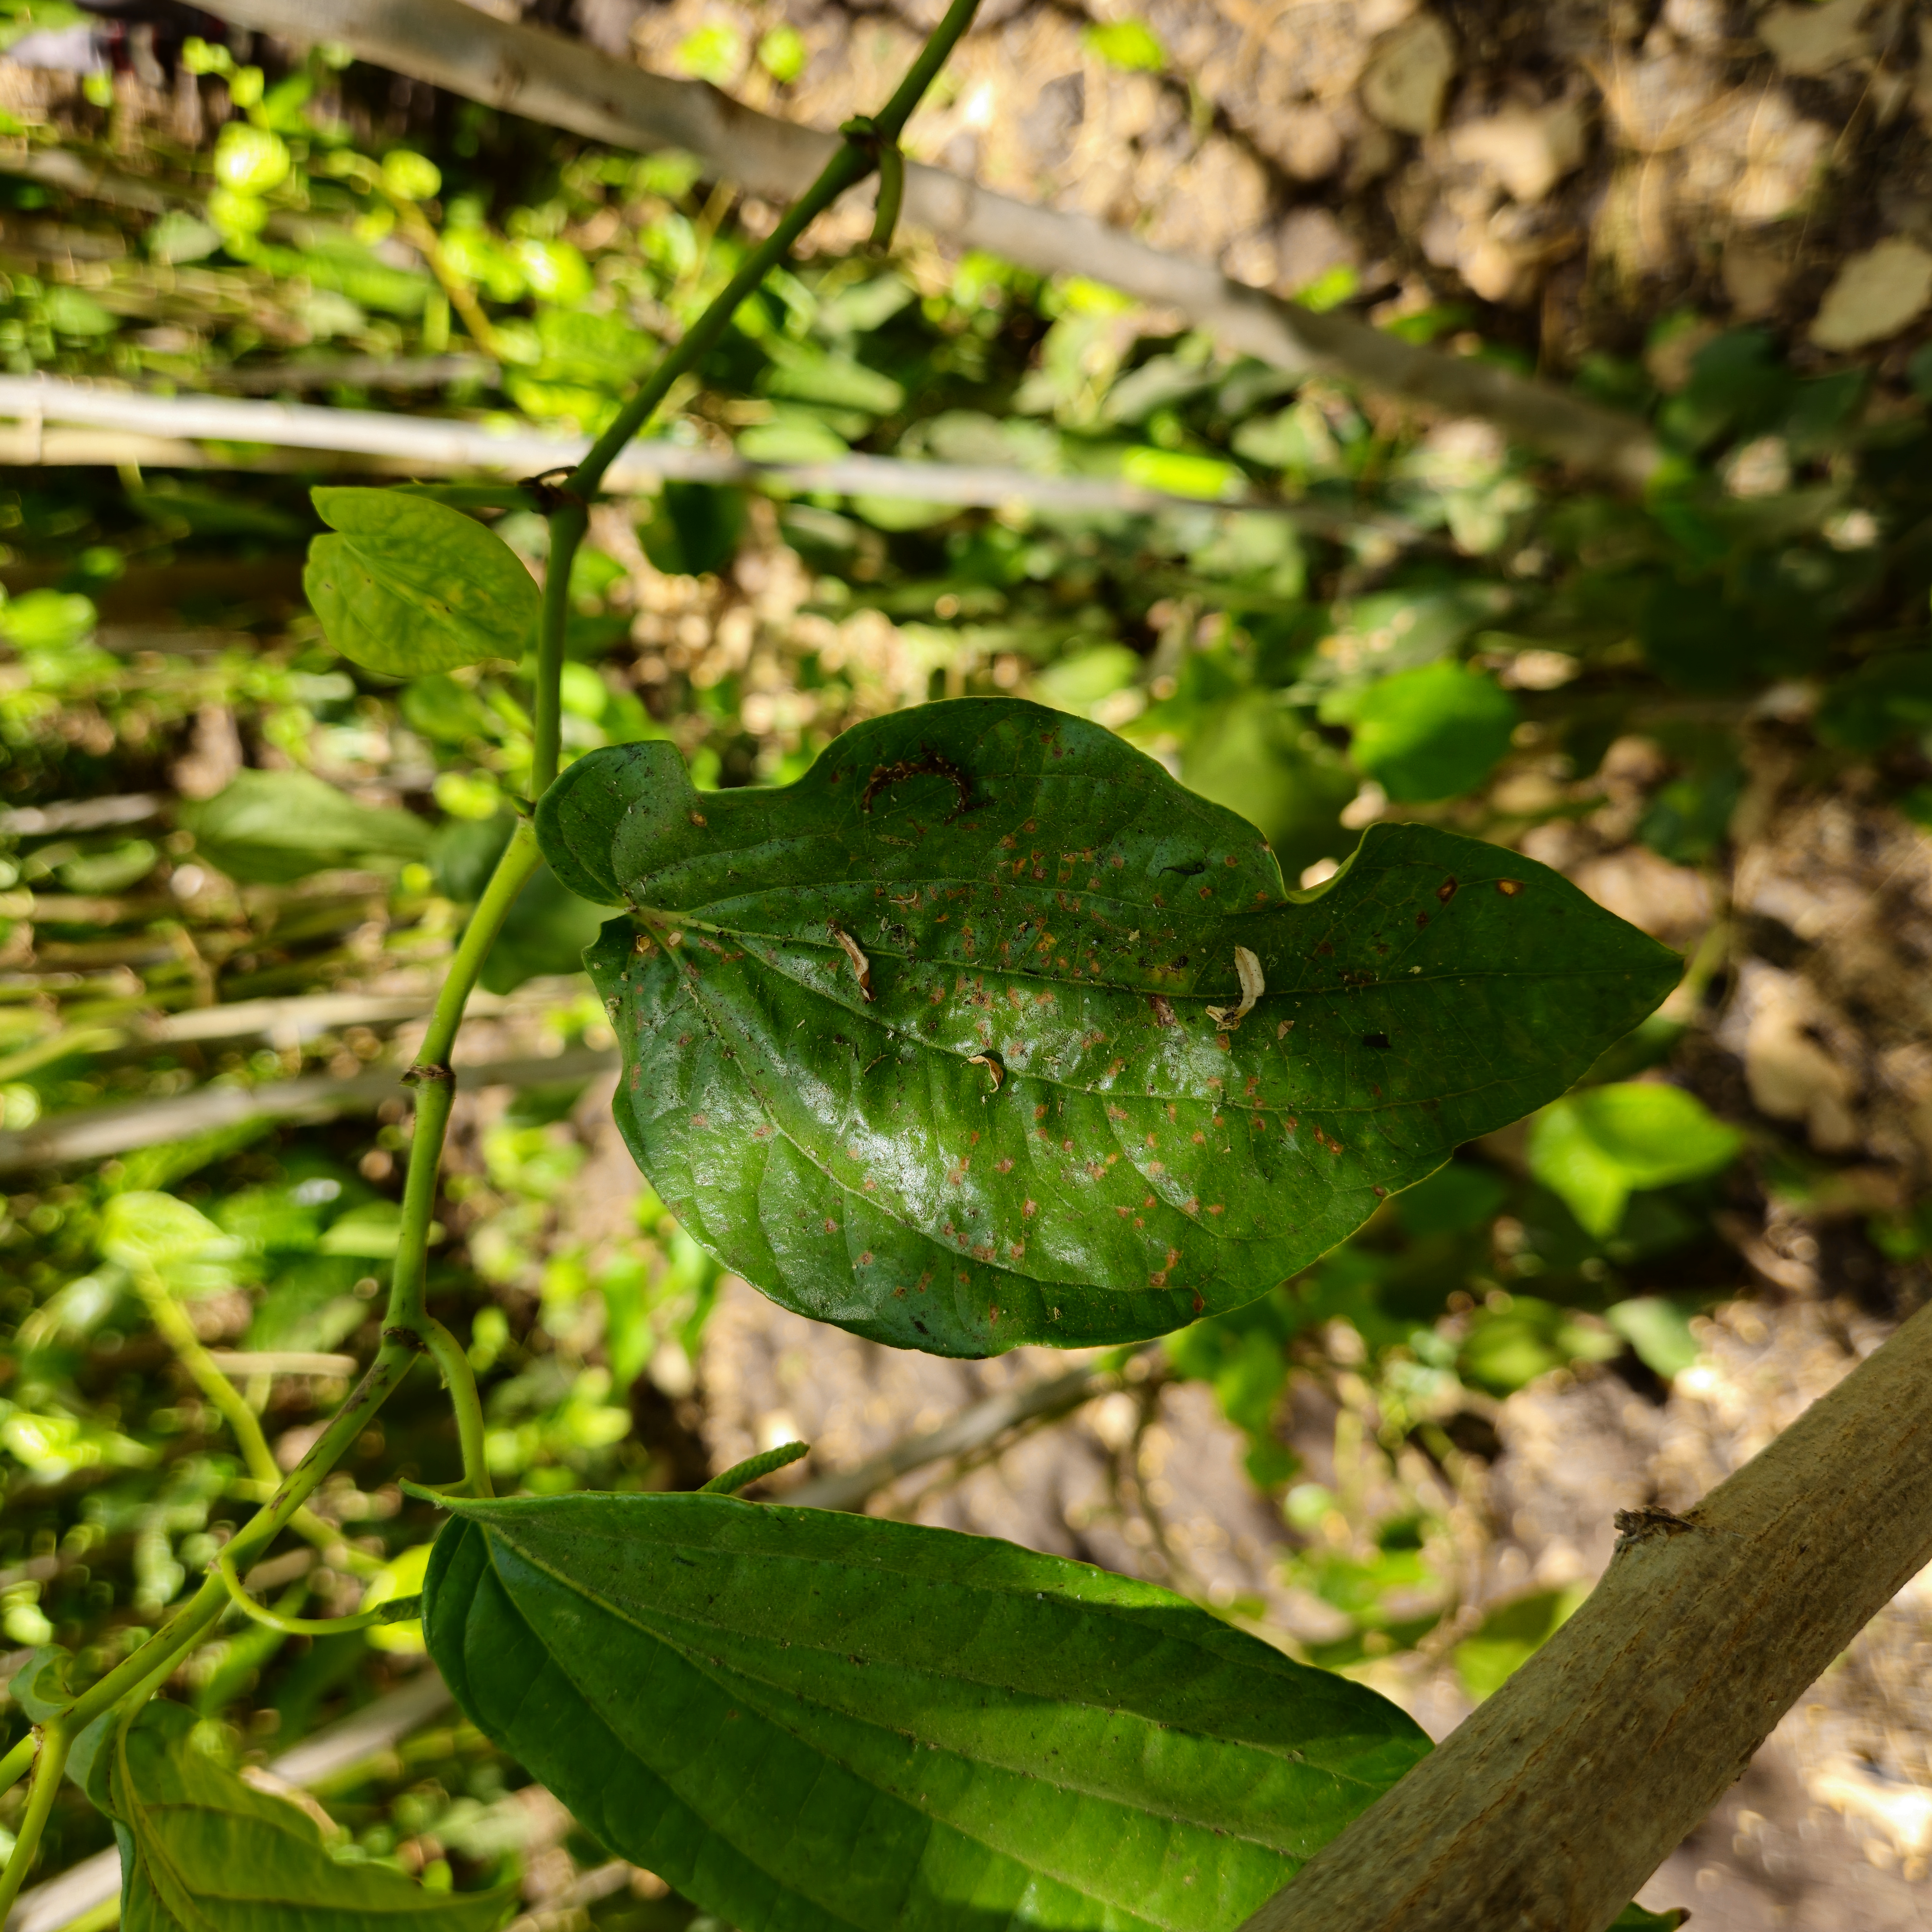
Label: Diseased